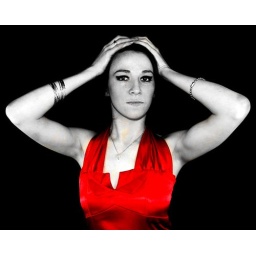
una in b&w in red dress